An Klondike

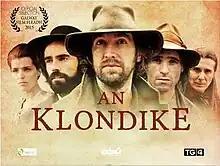

' (Irish for 'The Klondike') is an Irish Western television series created by Dathaí Keane for TG4. Internationally, the series is known as Dominion Creek""'. Set during the Klondike Gold Rush, it portrays the lives of three Irish brothers in the fictional town of Dominion Creek who possess their own mining claims.